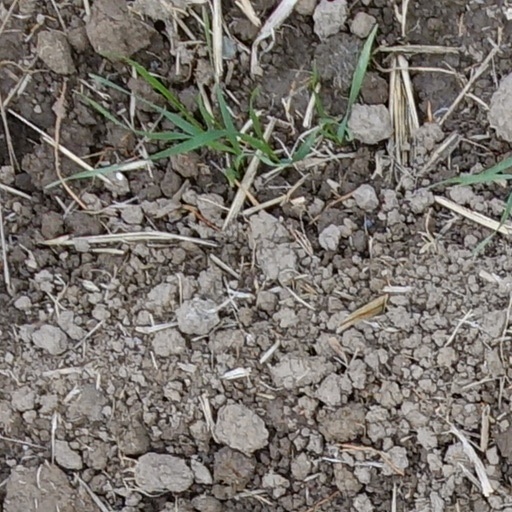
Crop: wheat